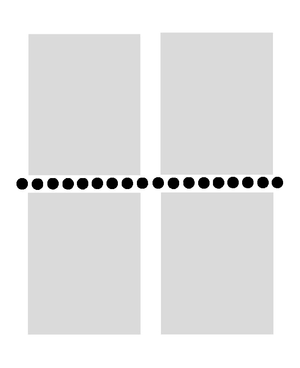
En philatélie, la dentelure est un système de perforation permettant de séparer rapidement et efficacement des timbres-poste. Généralisé à partir des années 1850, ce procédé de séparation a donné son nom par opposition aux timbres découpés aux ciseaux : les timbres non dentelés.